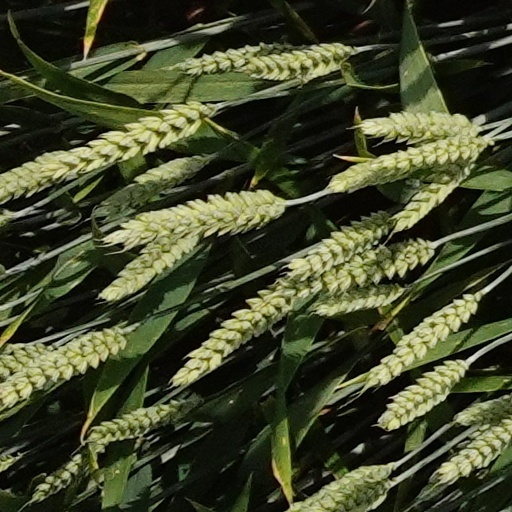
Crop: wheat